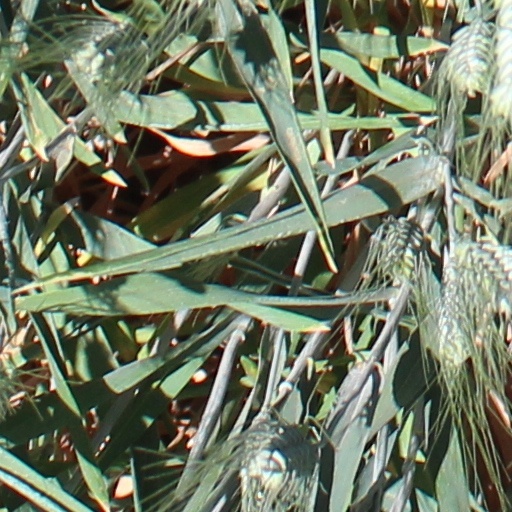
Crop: wheat